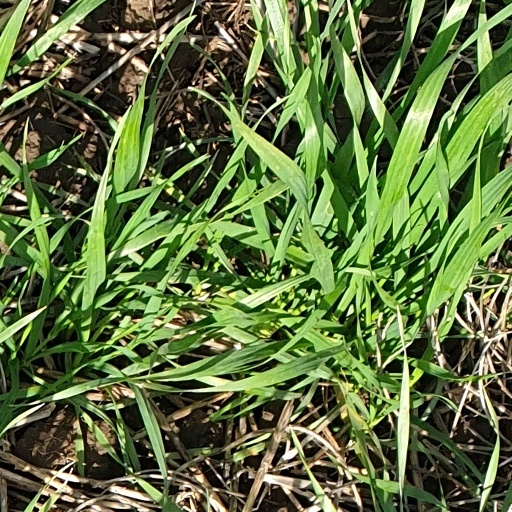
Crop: wheat